Xbox One

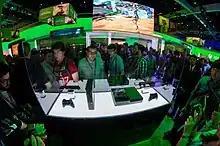
Xbox One on display at E3 2013

The Xbox One is the successor to Xbox 360, Microsoft's previous video game console, which was introduced in November 2005 as part of the seventh generation of video game consoles. Over the years, the 360 had received a number of small hardware revisions to reduce the unit's size and improve its reliability. In 2010, Microsoft's Chris Lewis stated that the 360 was about "halfway" through its lifecycle; this was aided by the introduction of the Kinect motion sensor that year, which Lewis stated would extend the lifecycle by five years.